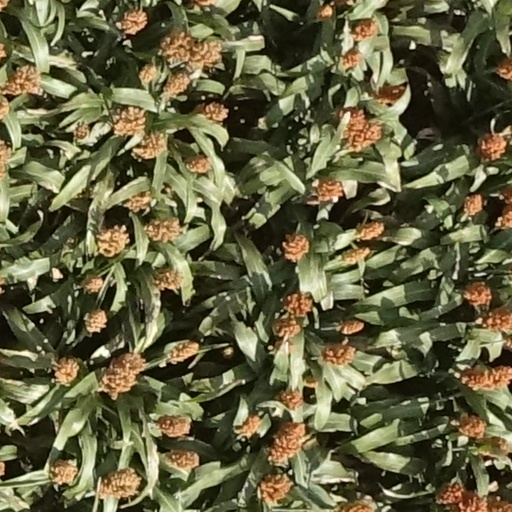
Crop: sorghum